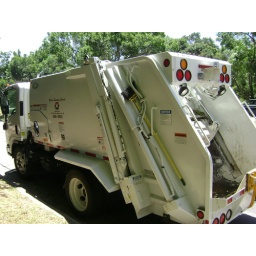
Side. It's cool to see a MSS truck in white other than the bin delivery trucks.